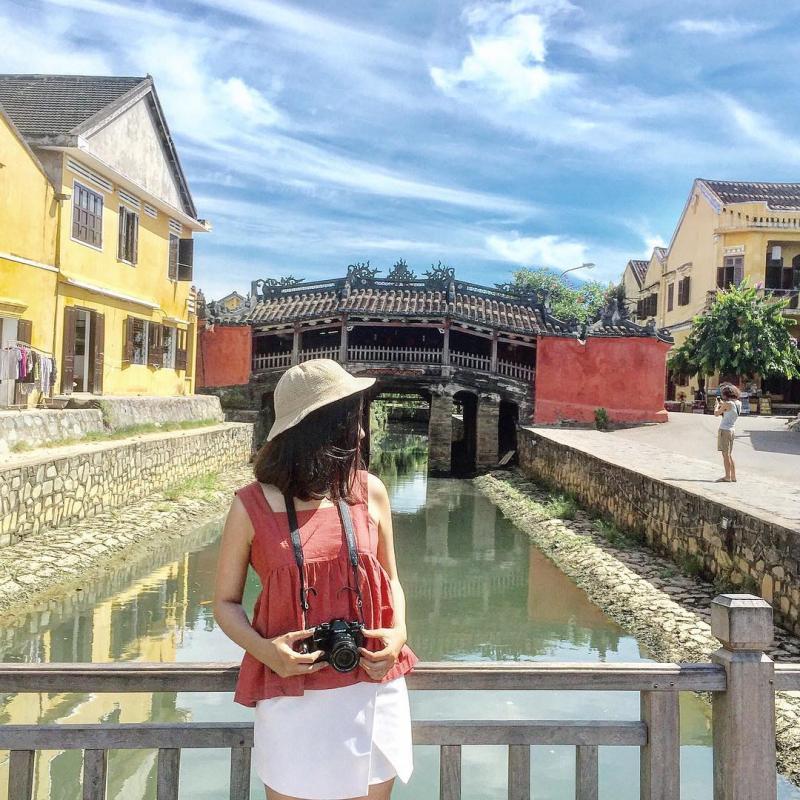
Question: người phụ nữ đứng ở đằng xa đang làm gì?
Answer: đang chụp ảnh